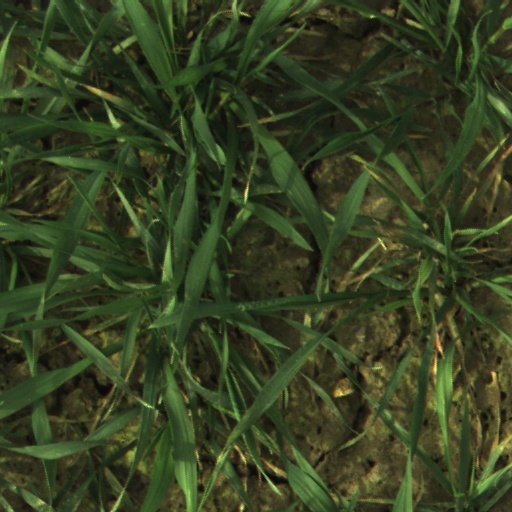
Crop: wheat